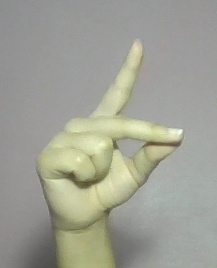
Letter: ta